Gemünden am Main

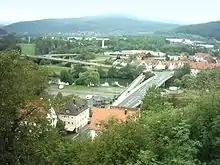
Old and new bridges in Gemünden

Gemünden am Main (officially "Gemünden a.Main") is a town in the Main-Spessart district in the "Regierungsbezirk" of Lower Franconia ("Unterfranken") in Bavaria, Germany and lies roughly 40 km down the Main from Würzburg. Gemünden has around 10,000 inhabitants.